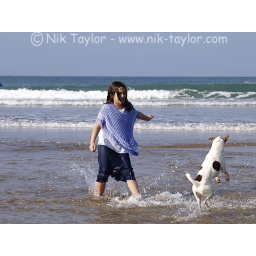
young girl playing in the sea with a dog